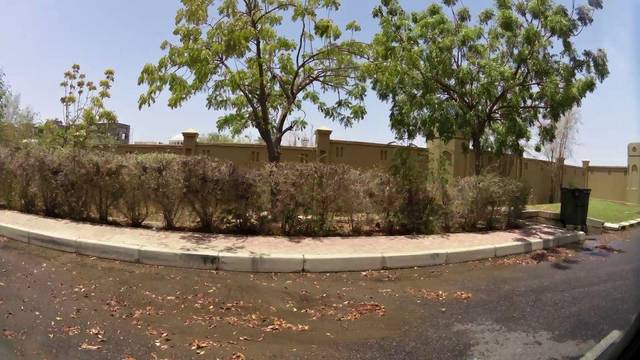
Region: Oman
Coordinates: 23.604, 58.478